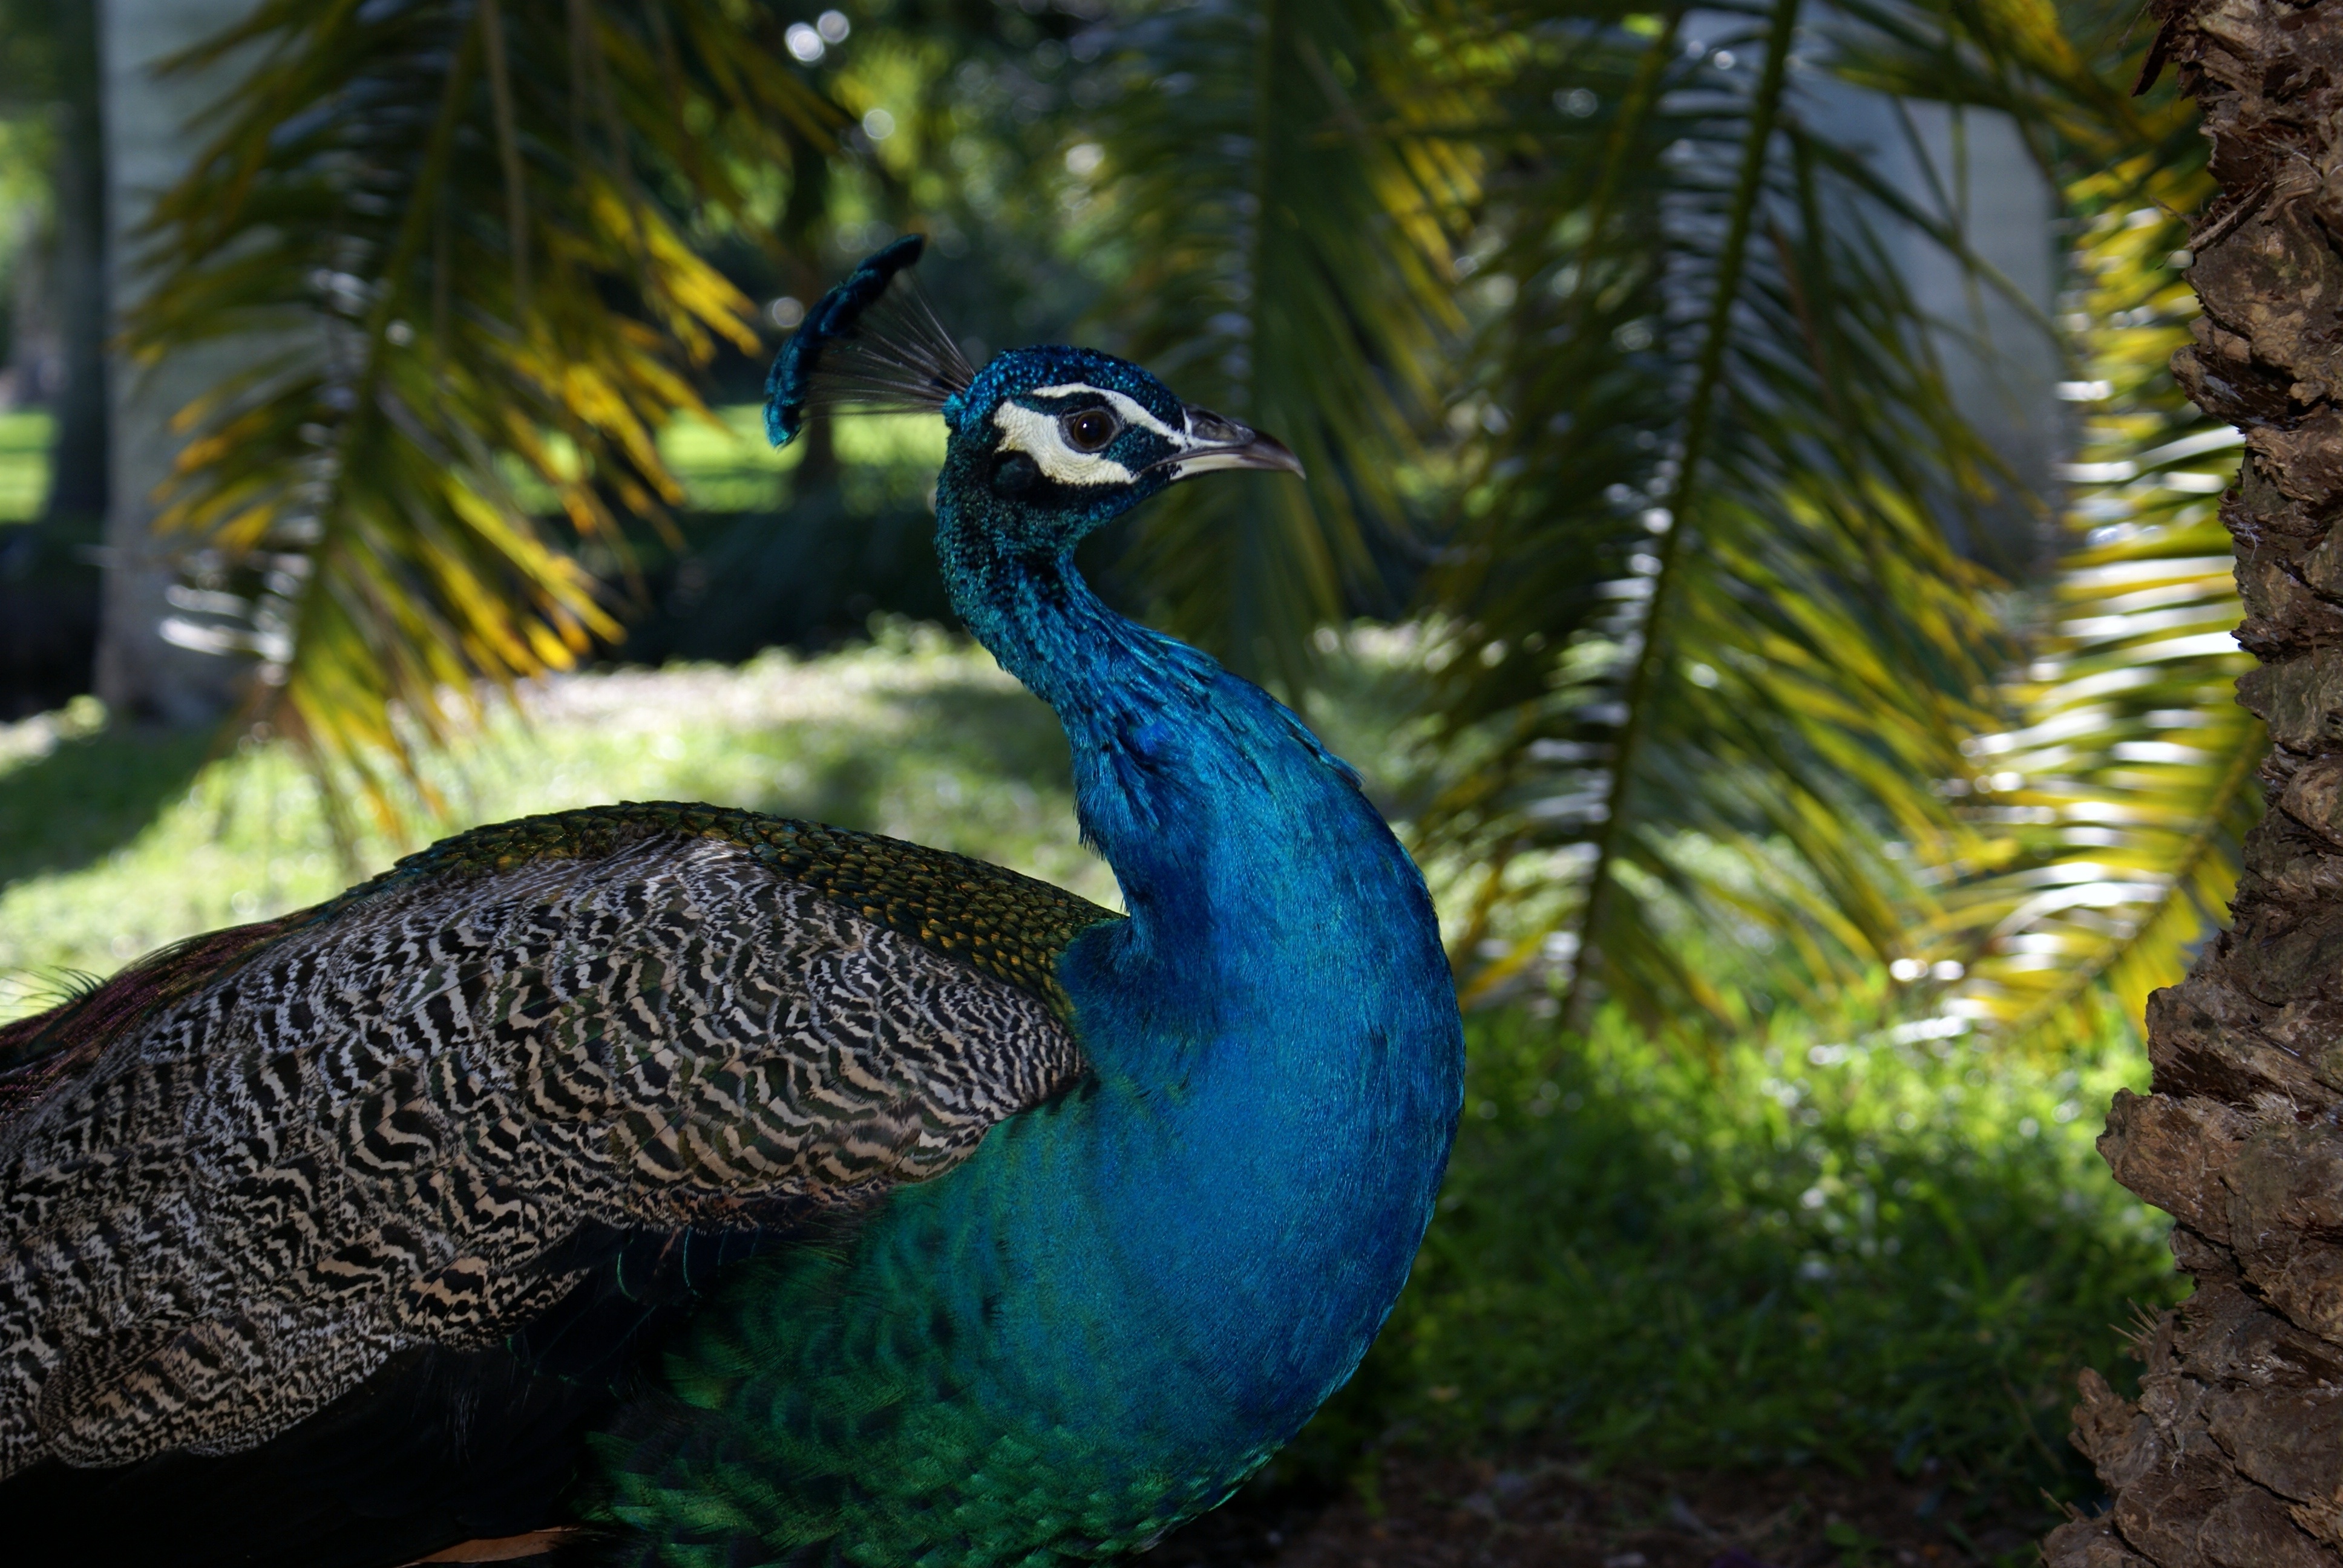
nature, bird, wildlife, green, jungle, beak, fowl, fauna, peacock, miami, peafowl, biscayne